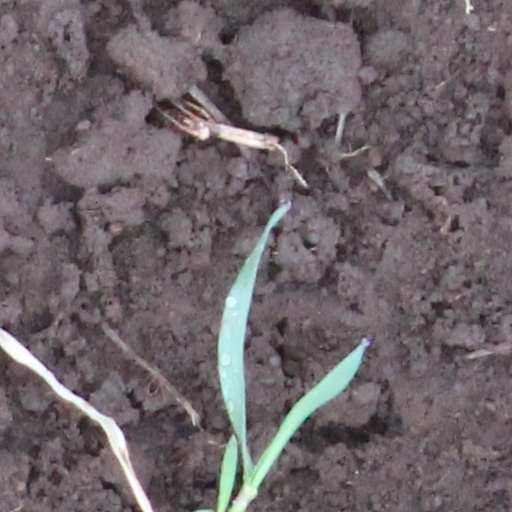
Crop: wheat